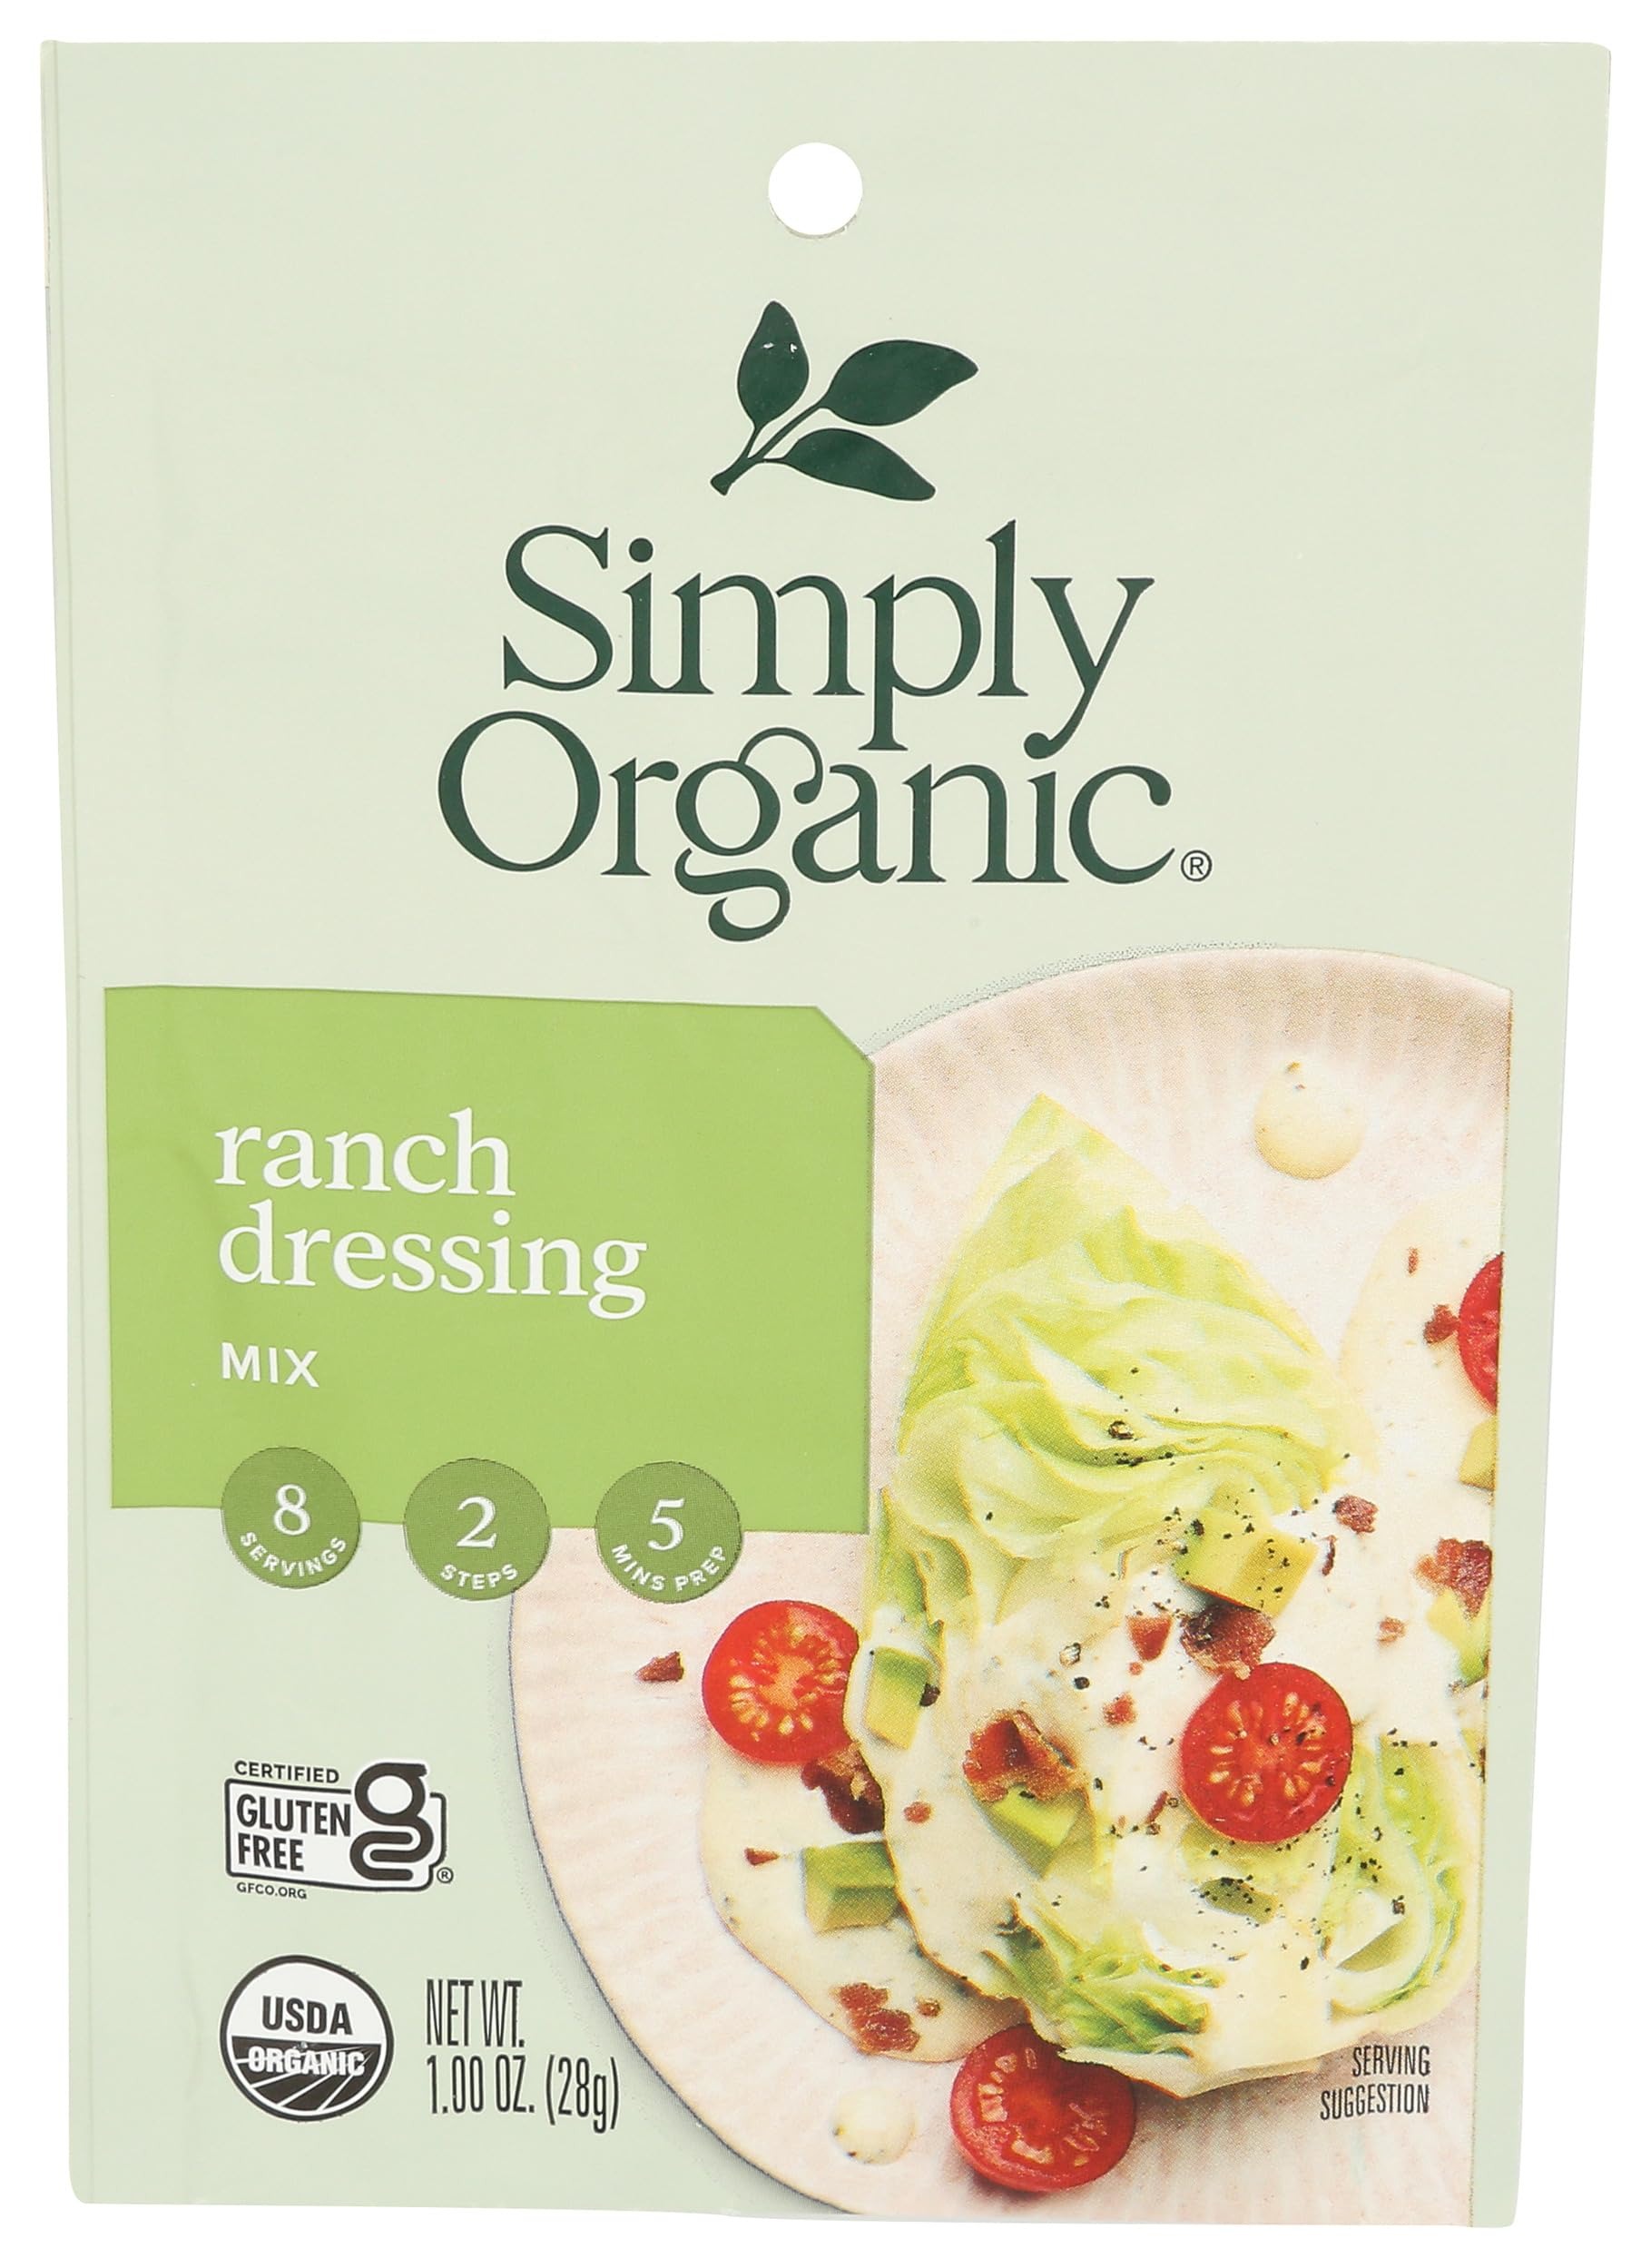
Item Name: Simply Organic, Dressing Mix, Ranch, 1 oz
Bullet Point 1: Organic
Bullet Point 2: Kosher
Product Description: Simply organic ranch dressing mix is a USDA-certified organic seasoning packet that is also totally vegetarian and certified gluten free. Each 1 ounce packet of dressing mix is non-irradiated, non-toxic and not genetically engineered. This mix is also kosher-dairy. See nutrition facts panel for allergens.
Value: 1.0
Unit: Ounce

Price: 5.09